Sundarbans

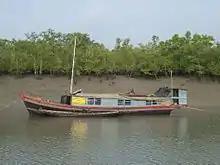
Police Boat Patrolling in Sundarban National Park, West Bengal

The Sundarbans area is one of the most densely populated areas in the world, and the population is increasing. As a result, half of this ecoregion's mangrove forests have been cut down to supply fuelwood and other natural resources. Despite the intense and large-scale exploitation, this still is one of the largest contiguous areas of mangroves in the world. Another threat comes from deforestation and water diversion from the rivers inland, which causes far more silt to be brought to the estuary, clogging up the waterways.